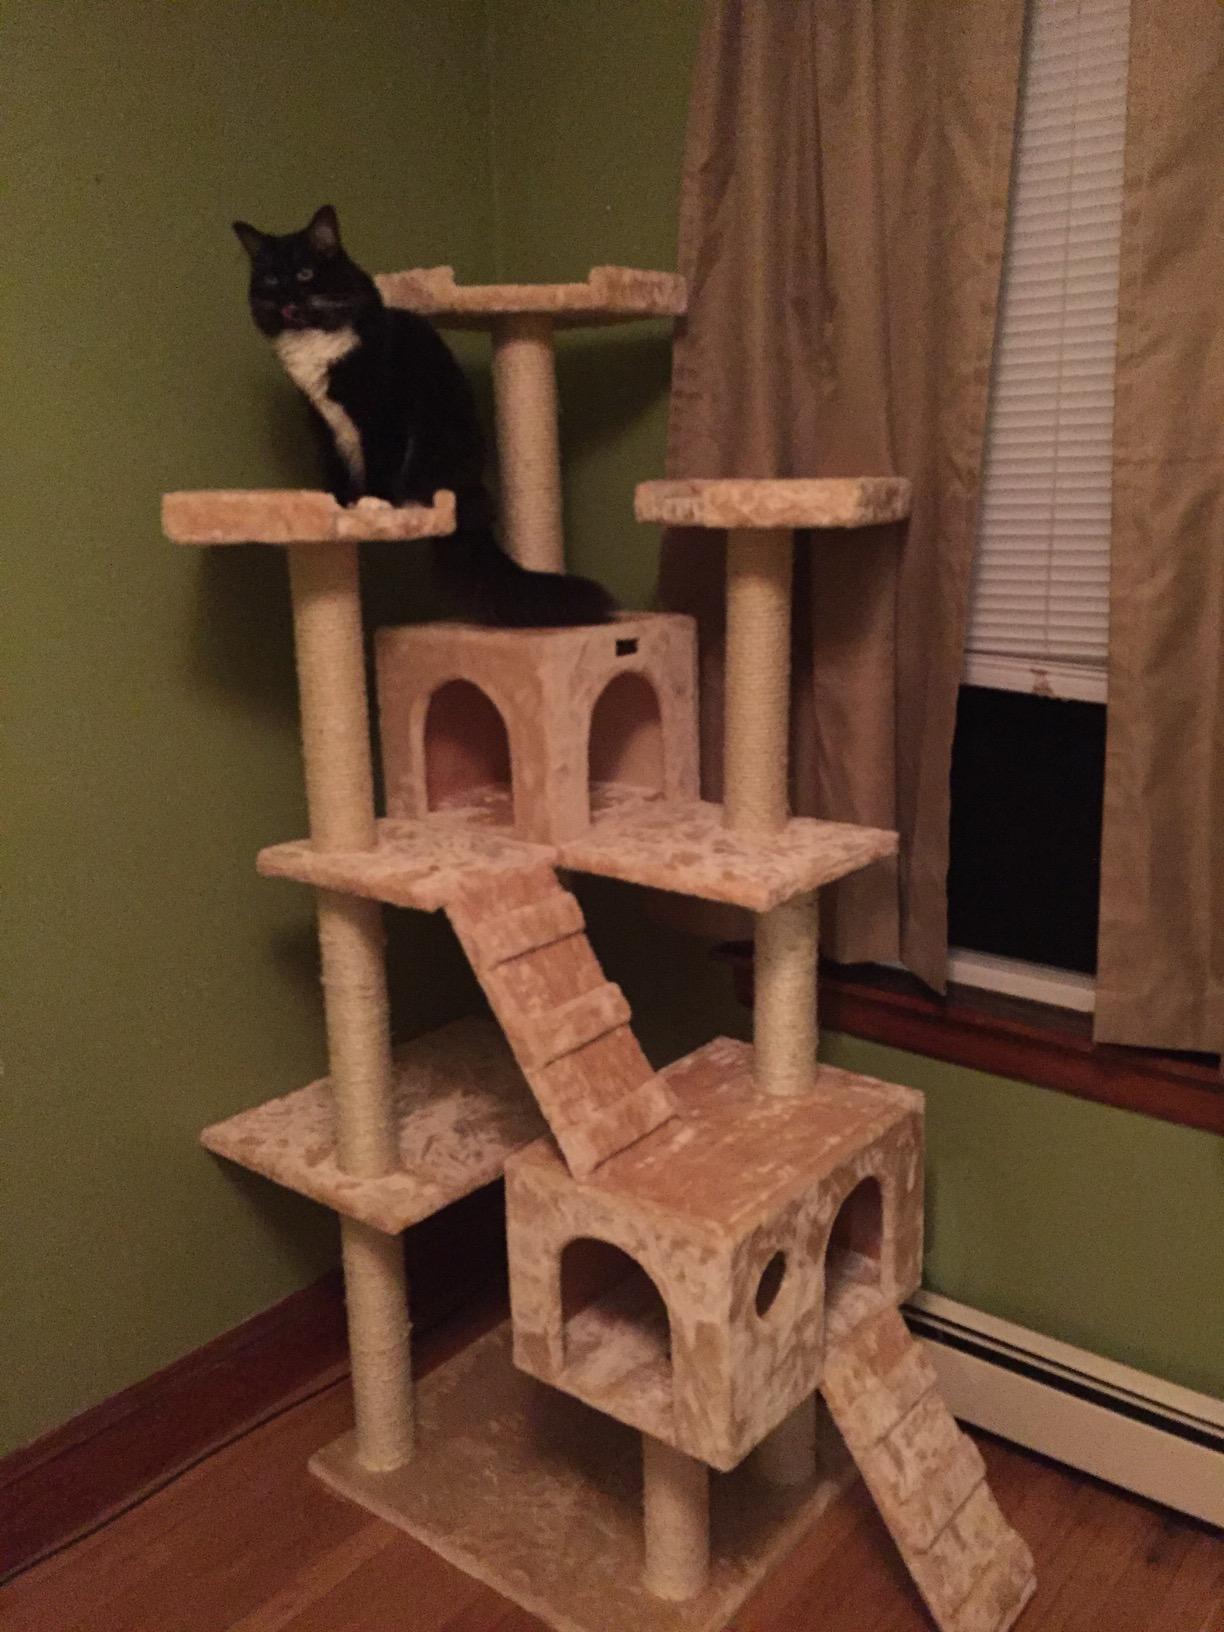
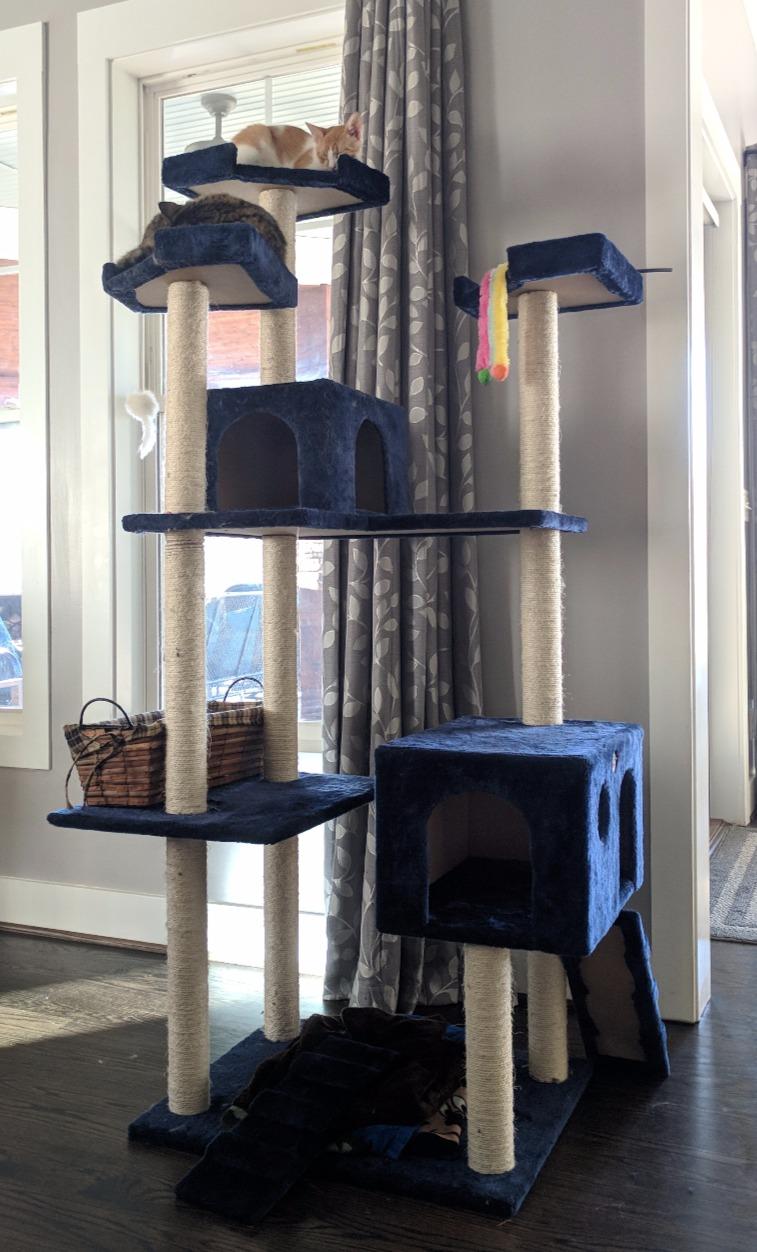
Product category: items_cat tree
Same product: no